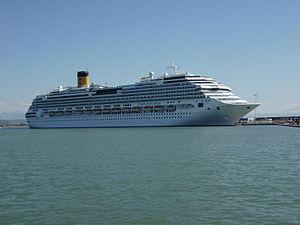
Le Costa Favolosa est un paquebot de croisière appartenant à la compagnie Costa Croisières. Il fut le deuxième plus gros navire de croisière, avec son jumeau le Costa Fascinosa, battant pavillon italien. Ils ont été surclassés à la mise en service du Costa Diadema en novembre 2014.